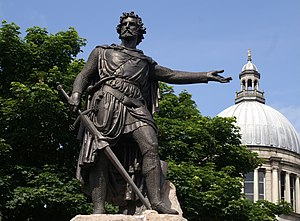
Skotlands historie / Middelalderen / Krig med England
Statue af frihedshelten William Wallace i Aberdeen.
Skotlands historie kan afgrænses til den sidste istid for omkring 10.000 år siden, selv om den menneskelige befolkning i Nordeuropa inklusive nutidens Skotland strækker sig ind i forrige mellemistid.